Al piacere di rivederla

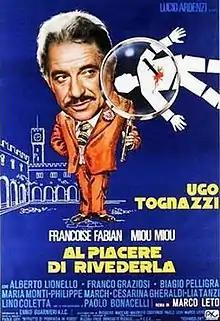

Al piacere di rivederla is a 1976 Italian giallo-comedy film directed by Marco Leto. It is based on the novel "Ritratto di provincia in rosso" by Paolo Levi.